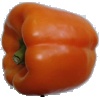
Label: Pepper Orange 1